Shawlands railway station

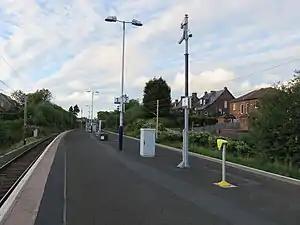
The station seen in 2015

Shawlands railway station is a railway station serving Shawlands, a suburb of Glasgow, Scotland. The station is managed by ScotRail and is located on the Cathcart Circle Line. It opened in April 1894, when the original line to Cathcart via Queens Park was extended in a loop back towards Glasgow Central. The Cathcart Circle Line has been electrified since 1962 under British Railways.